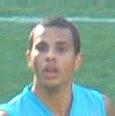
Age: 20